2007 Chicago Bears season

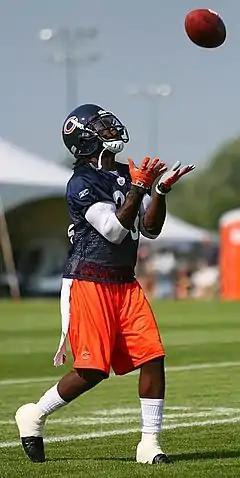
Devin Hester returns a punt during training camp.

Following the Draft, the Bears signed several undrafted free agents. Most notably, the team acquired Chris Leak, who had previously led the Florida Gators to a BCS National Championship title, and Dave Ball, who broke Jerry Rice's Division I-AA record with 58 career touchdowns. The team acquired six other rookie free agents to reinforce other positions. An additional six undrafted rookies were recruited following the team's rookie mini-camp to fill various needs in their team's depth chart. The Bears became the first team in the League to sign all of their draft picks when they came to terms with Dan Bazuin on July 25.